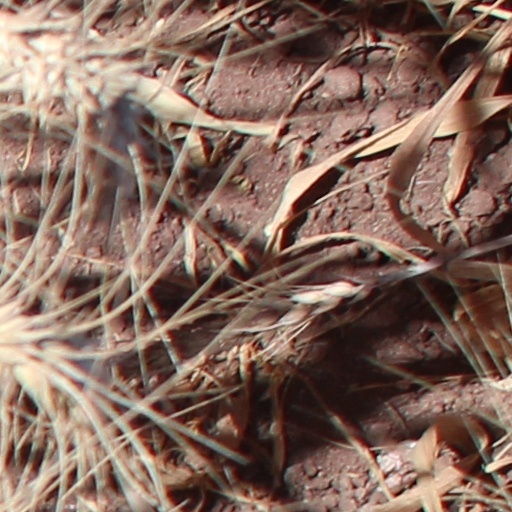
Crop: wheat